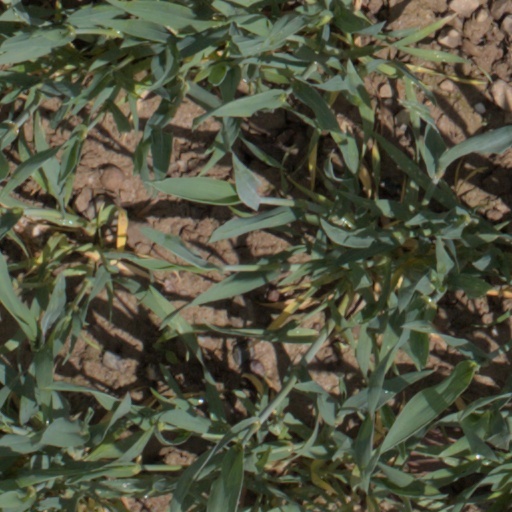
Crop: wheat